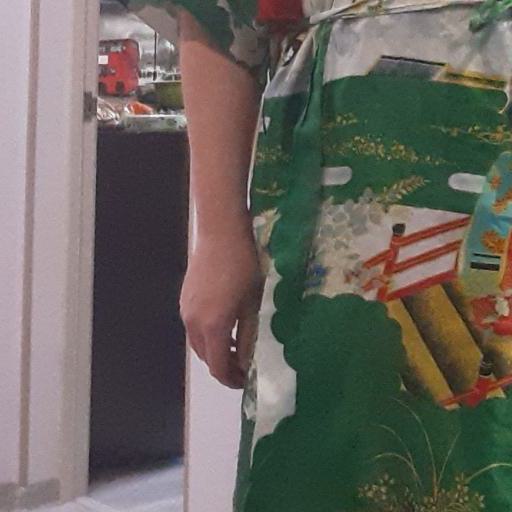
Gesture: no_gesture